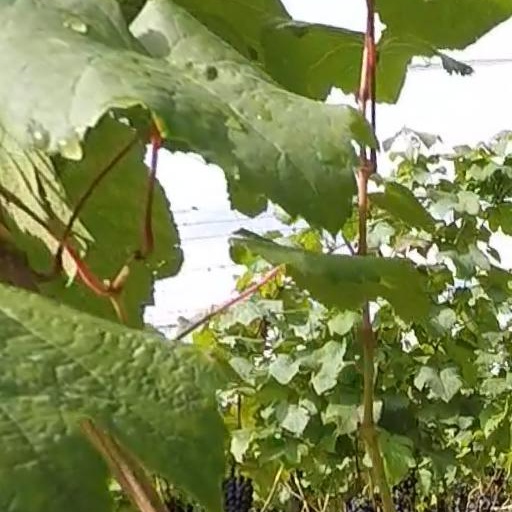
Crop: grape